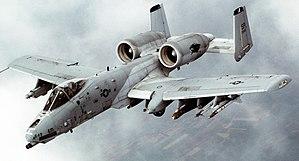
Ceci est la liste des aéronefs qui sont utilisés en 2013 dans les forces armées des États-Unis. La liste est d’abord découpée en fonction des branches de l’armée américaine puis en fonction du type d’appareil. Plusieurs interventions sur l'article n'ont pas tenu compte de la date.